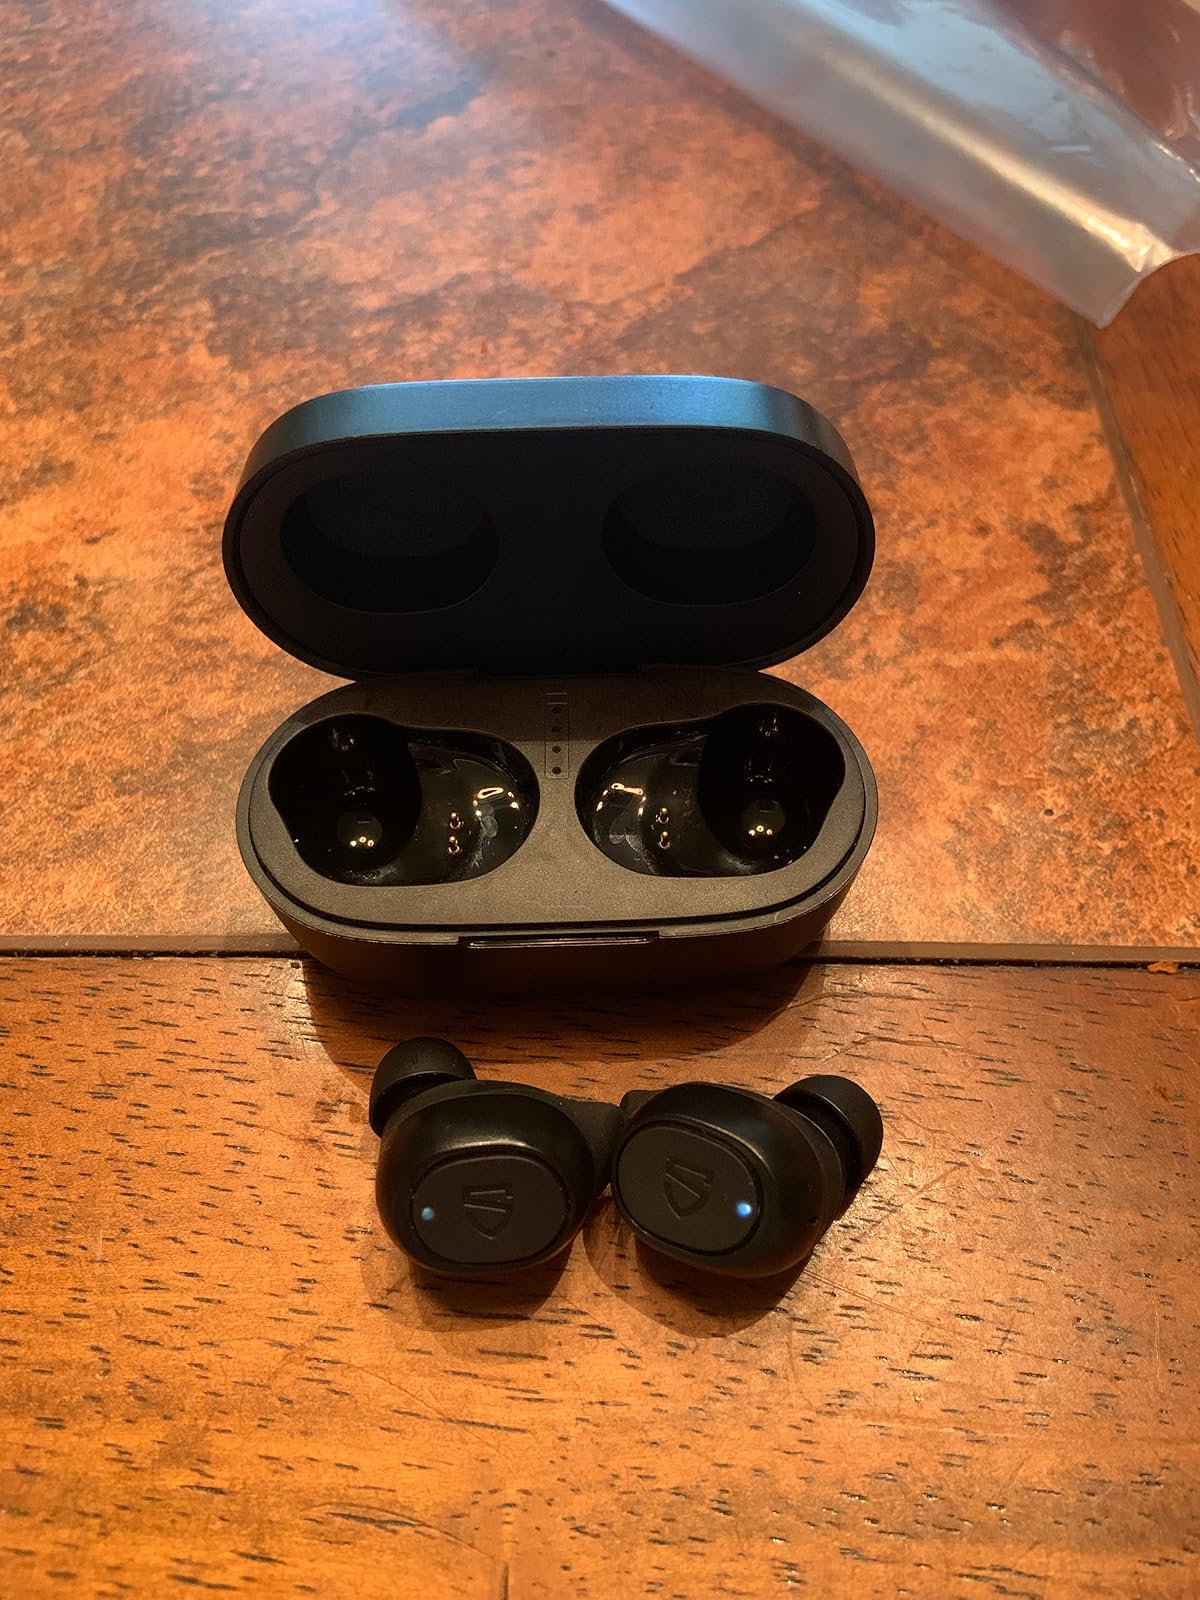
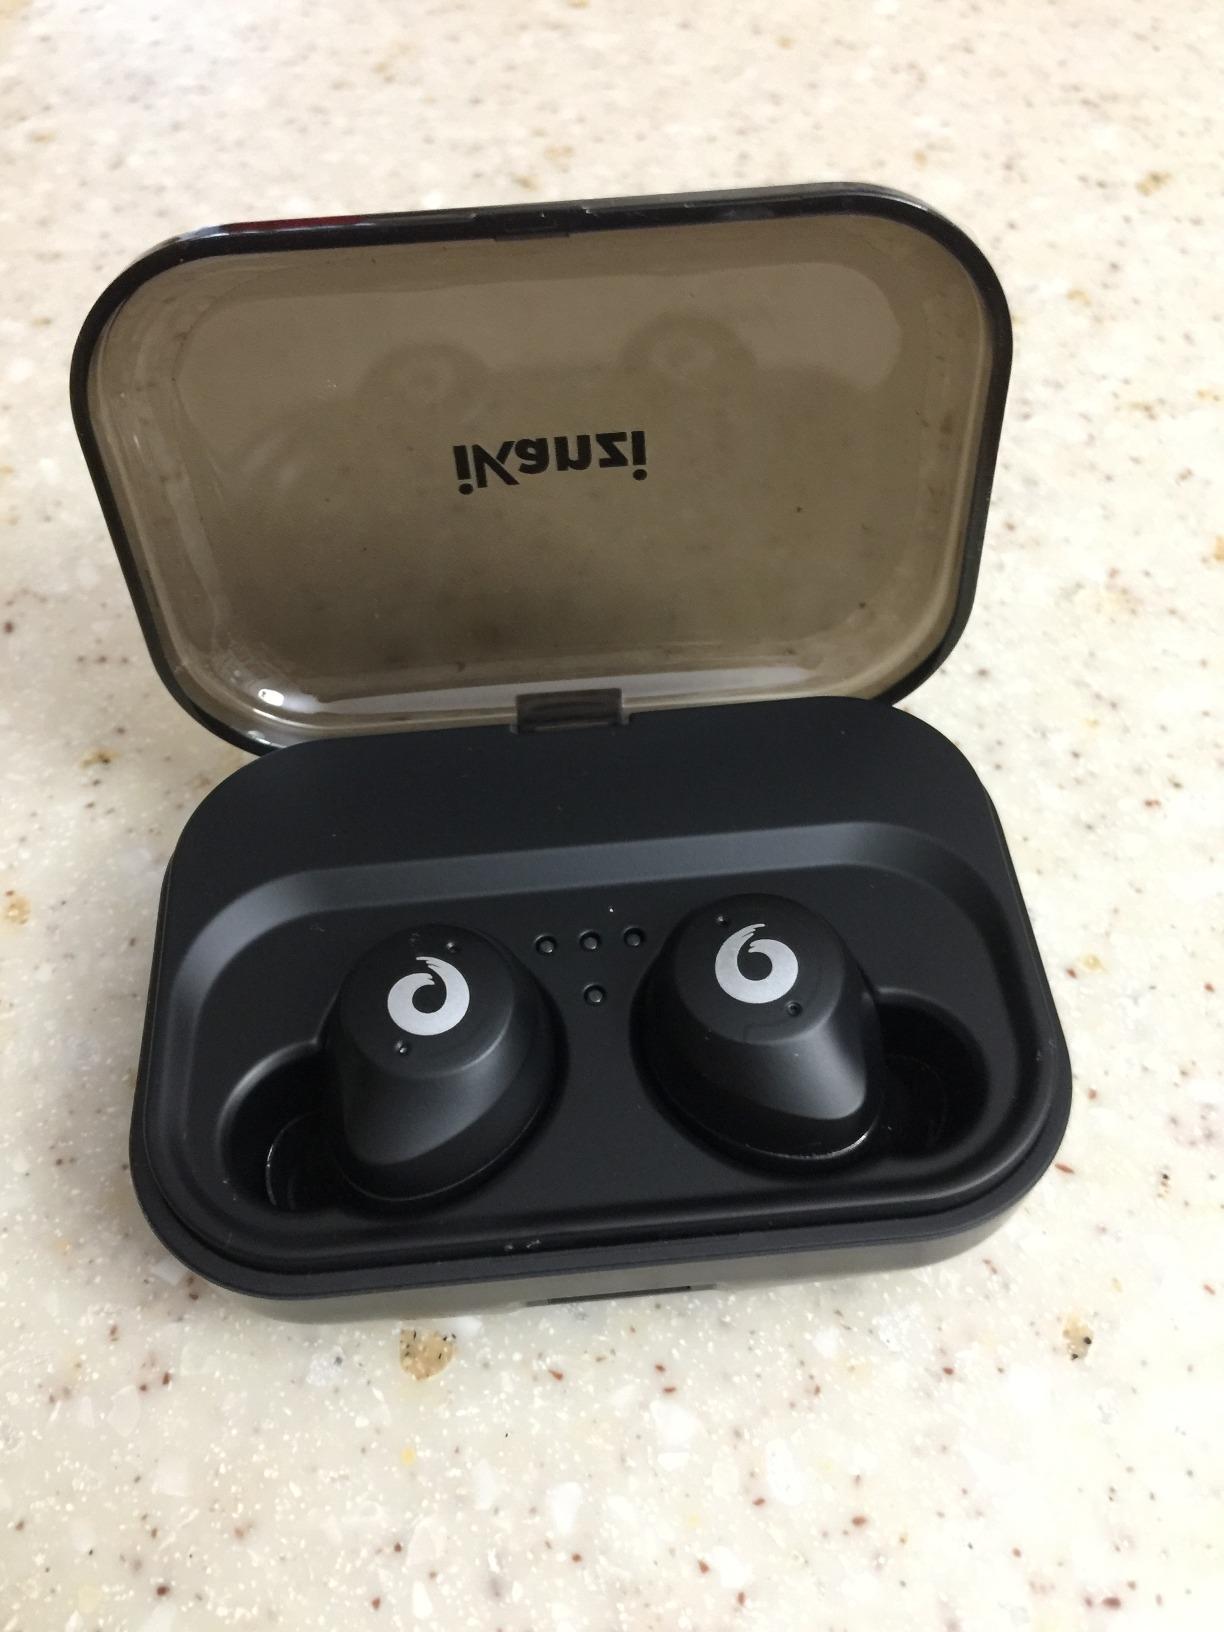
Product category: earbuds
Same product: no